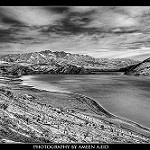
Label: B & W